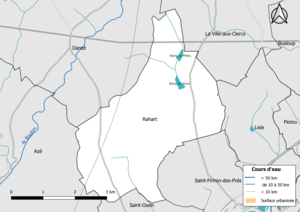
Carte du réseau hydrographique de la commune de fr:Rahart (Loir-et-Cher, France).
Rahart est une commune française située dans le département de Loir-et-Cher, en région Centre-Val de Loire.